Penile implant

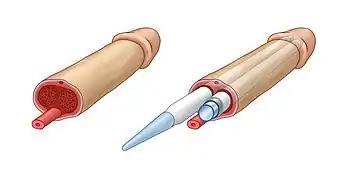
A diagram of an inflatable penile implant inserted into corpus cavernosum of the penis

In spite of recent rapid and extensive development of non-surgical management options for erectile dysfunction, especially novel targeted medications and gene therapy, the penile implants remain the mainstay and the gold standard choice for the treatment of erectile dysfunction refractory to oral medications and injectable therapy. Additionally, penile implants can be a relevant option for those with erectile dysfunction who want to proceed with a permanent solution without medical therapy. Penile implants have been used for the treatment of erectile dysfunction with various etiologies, including vascular, cavernosal, neurogenic, psychological and post-surgical (e.g. prostatectomy). The American Urological Association recommends informing all men with erectile dysfunction about penile implants as a choice of treatment and discussing the potential outcomes with them.